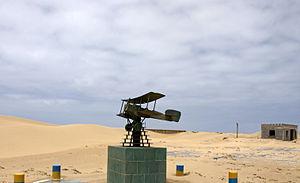
Antoine de Saint-Exupéry, né le 29 juin 1900 à Lyon et disparu en vol le 31 juillet 1944 au large de Marseille, est un écrivain, poète, aviateur et reporter français.
Tarfaya ⵟⴰⵔⴼⴰⵢⴰ est une ville côtière marocaine, chef-lieu de la province de Tarfaya, au sein de la région de Laâyoune-Sakia El Hamra. Elle est située au bord de l'océan Atlantique, au niveau du cap Juby, à environ 890 km au sud-ouest de la capitale Rabat, 100 km au nord-nord-est de Laâyoune et 100 km au sud-est de l'île de Lanzarote.
L'aérodrome de Tarfaya, est un aéroport régional près de la ville marocaine de Tarfaya, une station touristique au Sud. L'aéroport compte une piste, longue de 800 m et n'offre que des vols touristiques.